Victoria Justice

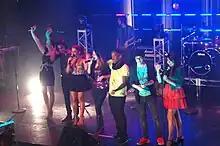
Victoria Justice and the rest of the "Victorious" cast performing at Avalon Hollywood

Justice confirmed that she would be starring in her own musical show on Nickelodeon called "Victorious", explaining the show's genesis thus: "I was on "Zoey 101". When I was 12, Dan Schneider cast me as a new character, Lola Martinez. From there, I worked with him for three years, on three seasons of "Zoey 101". And, after that, Dan found out that I could also sing and dance as well as act, so he thought it would be really cool to create a show for me on Nickelodeon, called "Victorious"." The pilot for the show debuted on March 27, 2010, and received 5.7million views, making it the second-highest rated premiere for a live-action Nickelodeon series. The original broadcast of this episode took place following the 2010 Kids' Choice Awards. Justice recorded several songs for the series throughout its run. Justice had the opportunity to share a recording set during the series' recordings, with different young artists who, like her, were in search of artistic possibilities.